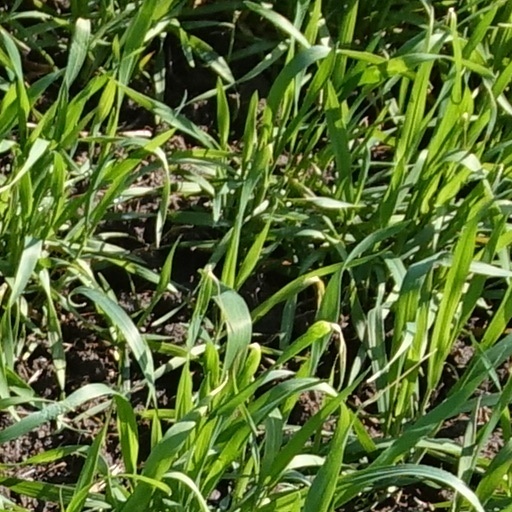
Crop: wheat